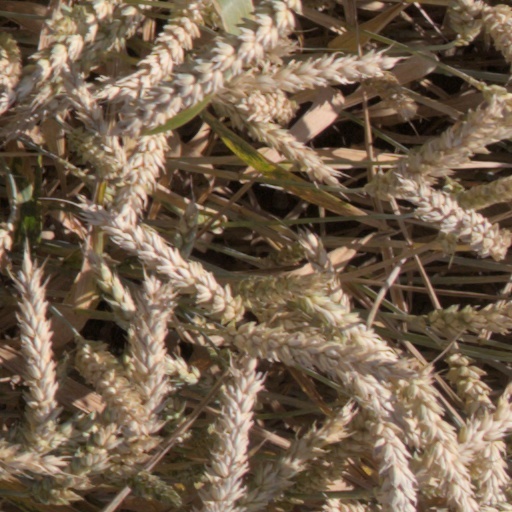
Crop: wheat